Giovanni De Gennaro (canoeist)

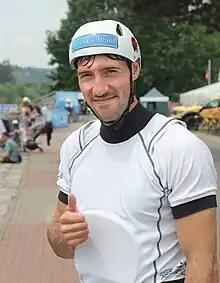
De Gennaro in 2023

Giovanni De Gennaro (born 21 July 1992) is an Italian slalom canoeist who has competed at the international level since 2008. He competed at the 2020 Summer Olympics. He achieved a gold medal in the Men’s slalom K-1 event in the 2024 Summer Olympics.